Gallison Memorial Library

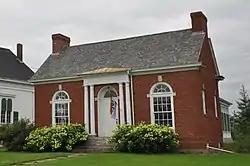

Gallison Memorial Library is the public library of Harrington, Maine. It is located at 1292 Main Street (United States Route 1) in Harrington's rural village center, in a small architecturally distinguished Colonial Revival brick building that is listed on the National Register of Historic Places. The building was a gift to the town from Alice (Strout) Gallison in memory of her husband Forest, and was built in 1922–23, with a major expansion in 2004.